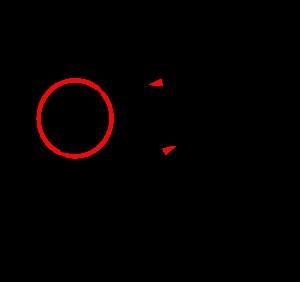
Le Tamburello est un virage situé sur le circuit Enzo e Dino Ferrari d'Imola.
Ayrton Senna da Silva, généralement appelé simplement Ayrton Senna, est un pilote automobile brésilien, né le 21 mars 1960 à São Paulo et mort le 1ᵉʳ mai 1994 à Bologne, à la suite d'un accident lors du Grand Prix de Saint-Marin. Idole au Brésil où son statut a dépassé celui de champion sportif, il est considéré comme l'un des plus grands pilotes de l'histoire de la Formule 1 dont il remporte le titre de champion du monde à trois reprises, en 1988, 1990 et 1991, gagnant 41 Grands Prix et réalisant 65 pole positions durant les onze saisons qu'il a disputées.
Le triple champion du monde de Formule 1 Ayrton Senna meurt le 1ᵉʳ mai 1994 à la suite d'un accident à haute vitesse dans le virage de Tamburello sur l'Autodromo Enzo e Dino Ferrari d'Imola, au sixième tour du Grand Prix de San Marin, alors qu'il est en tête de la course.